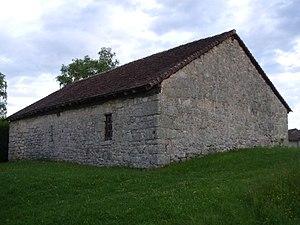
Chapelle de Courbefy, Bussière-Galant (Haute-Vienne, France) XVII è S
Courbefy est un hameau de la commune de Bussière-Galant, dans le département français de la Haute-Vienne.
Bussière-Galant est une commune française située dans le département de la Haute-Vienne, en région Nouvelle-Aquitaine.